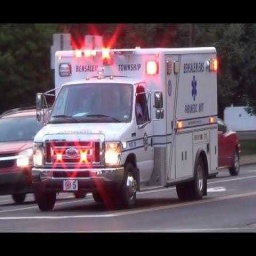
Label: ambulance